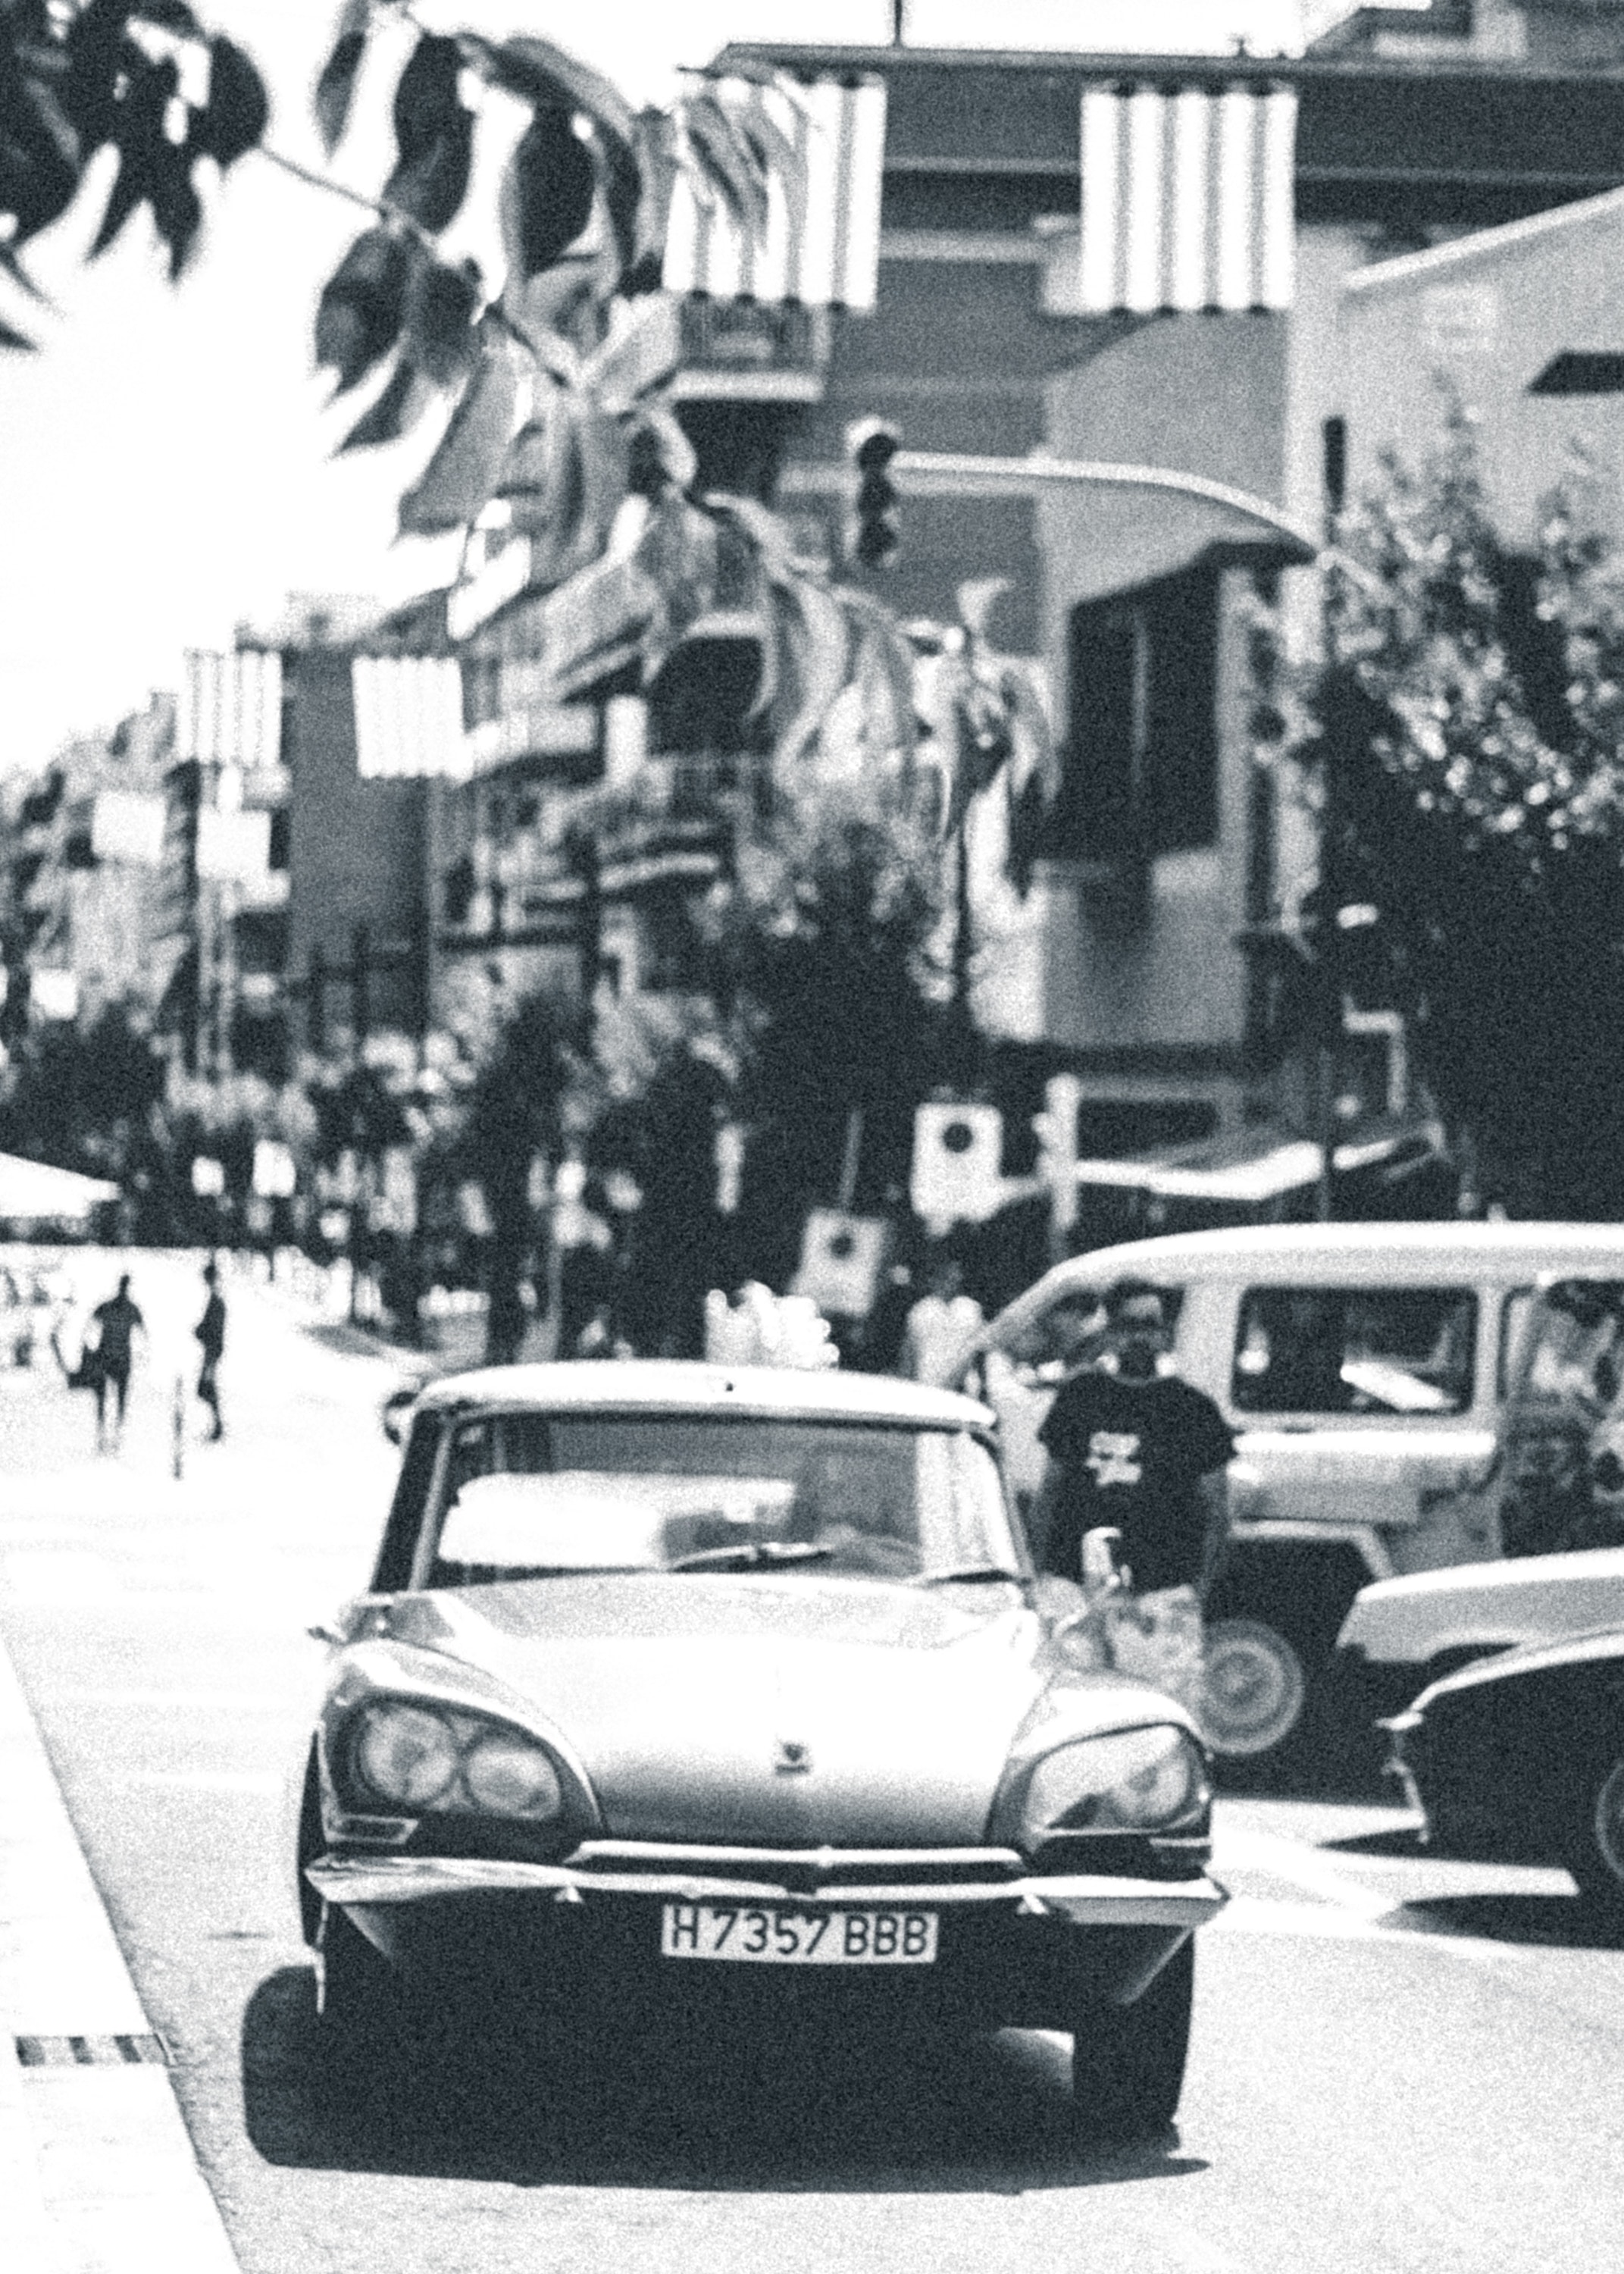
land vehicle, vehicle, car, motor vehicle, snapshot, classic car, photography, classic, sedan, mid size car, coupe, vintage car